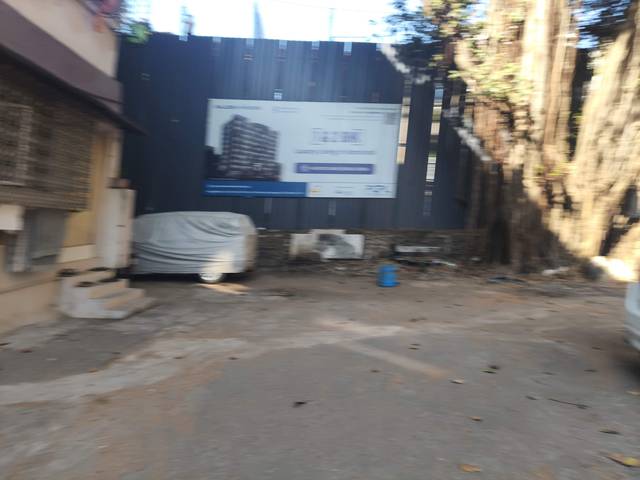
Region: India
Coordinates: 19.1988, 72.844